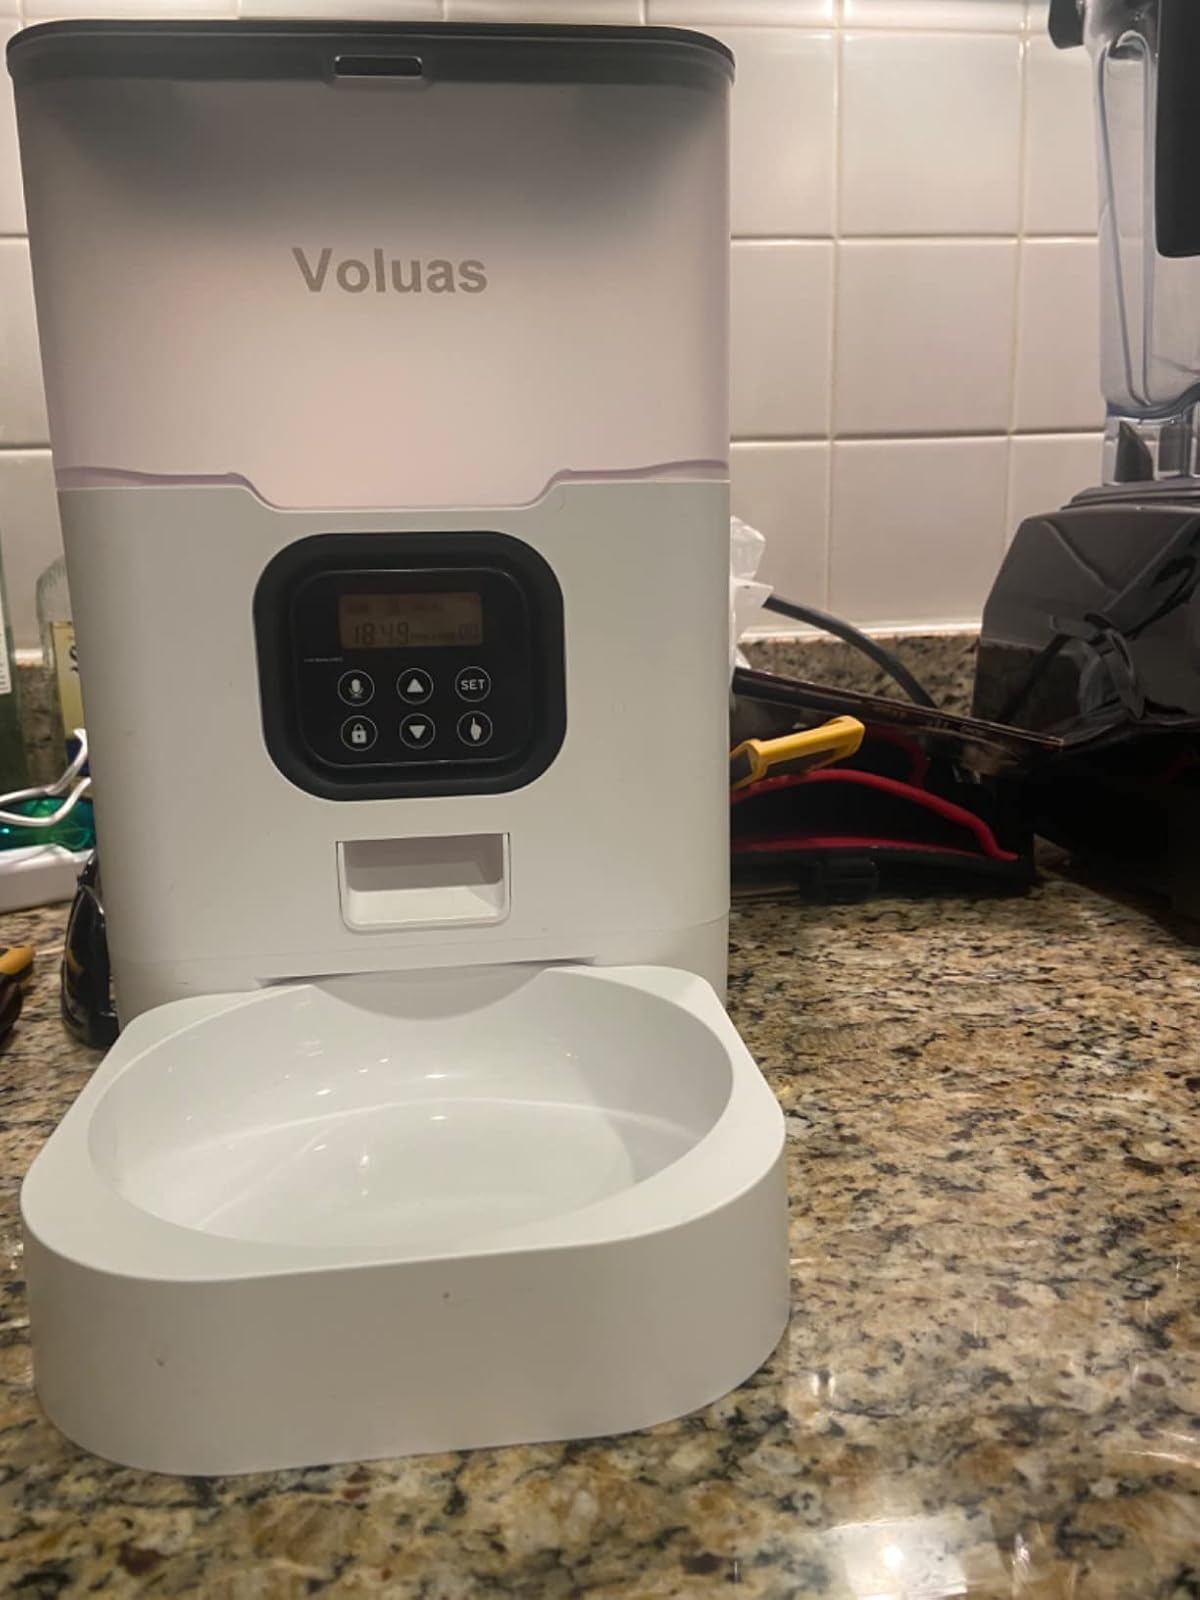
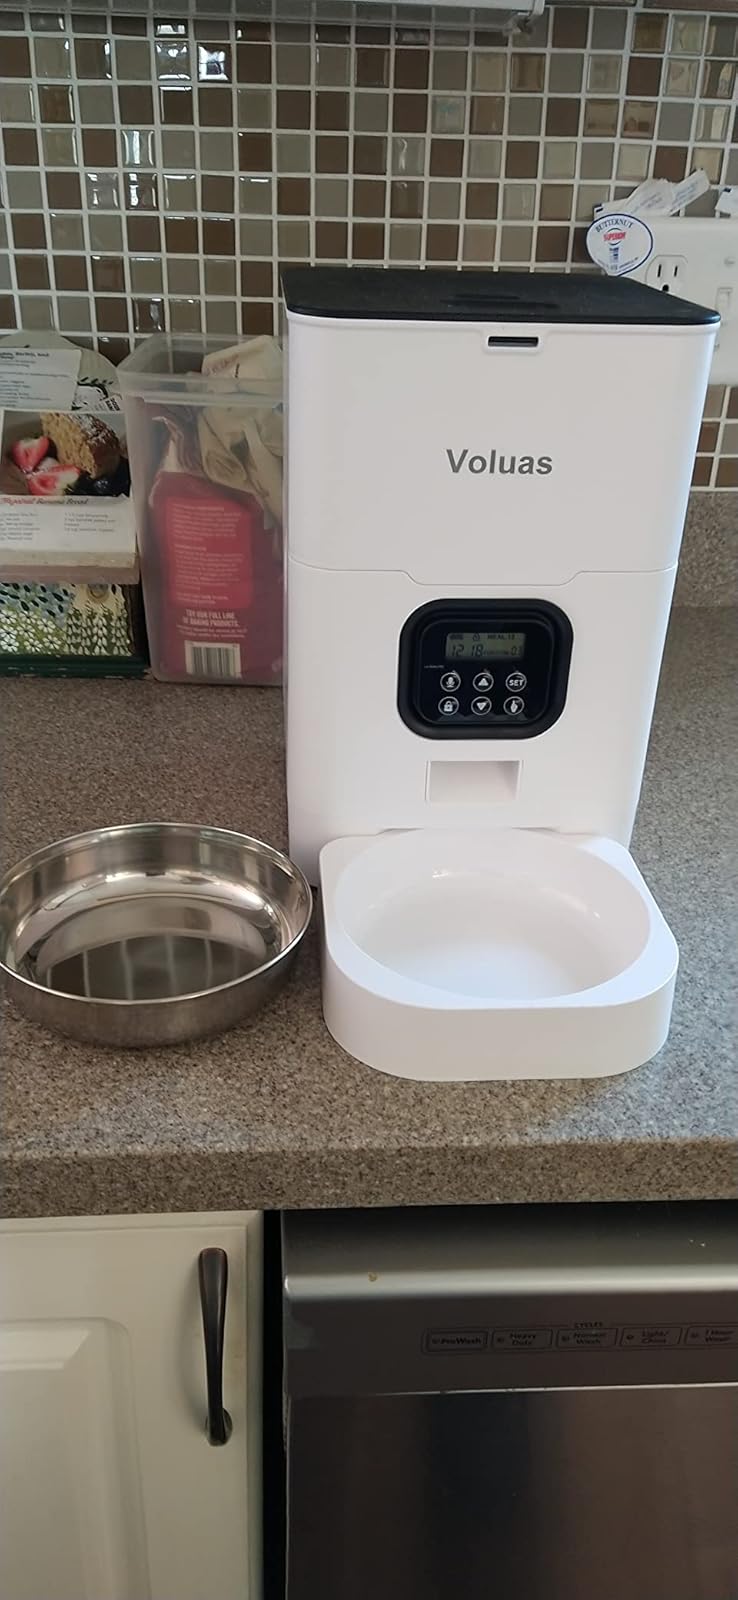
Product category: items_feeder
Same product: no